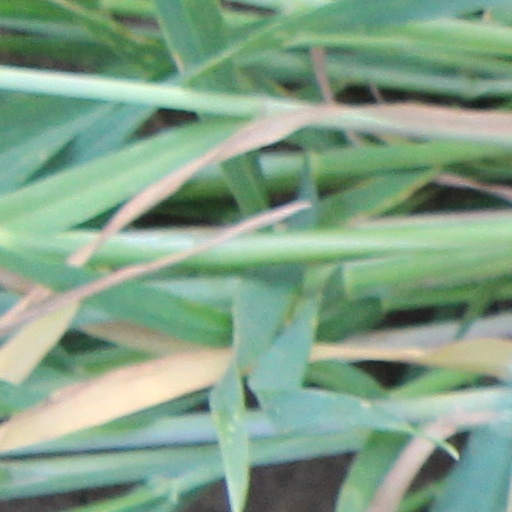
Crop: wheat